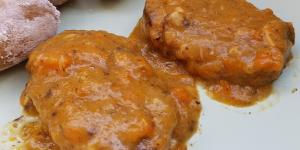
filetes de soja en salsa de champinones